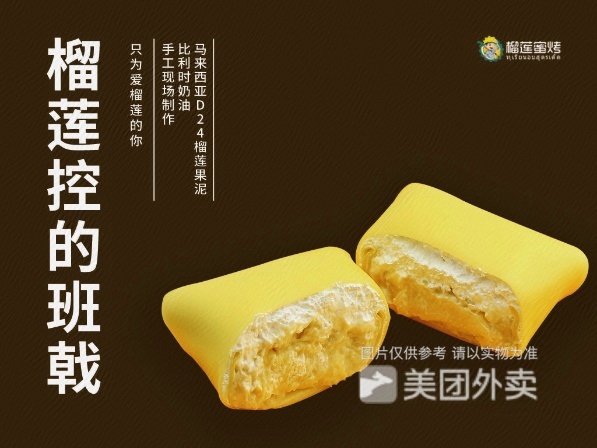
Label: Durian_pancake